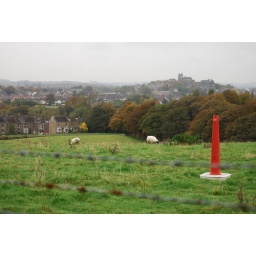
The next day we walked down a path past some fields that had standing stones in them